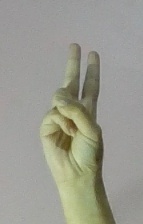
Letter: taa